Jason Roy

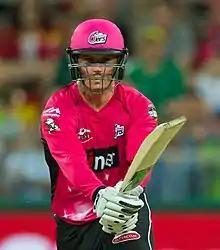
Roy playing for the Sixers

Jason Jonathan Roy (born 21 July 1990) is an English cricketer who played for England in One Day International (ODI) and Twenty20 International (T20I) cricket, and previously played for the Test team. In domestic cricket, he represents Surrey, and has played in multiple Twenty20 leagues around the world.